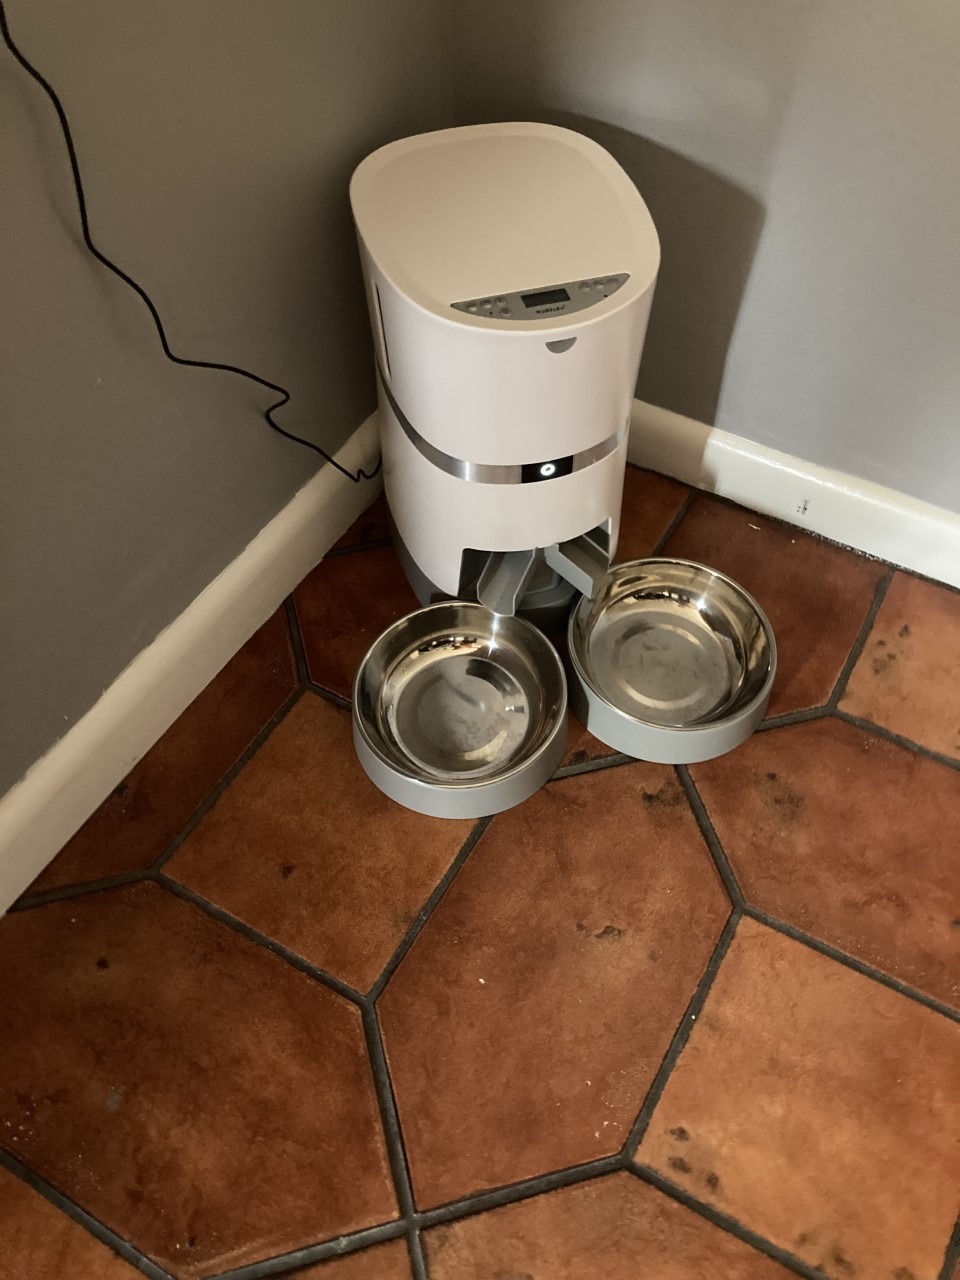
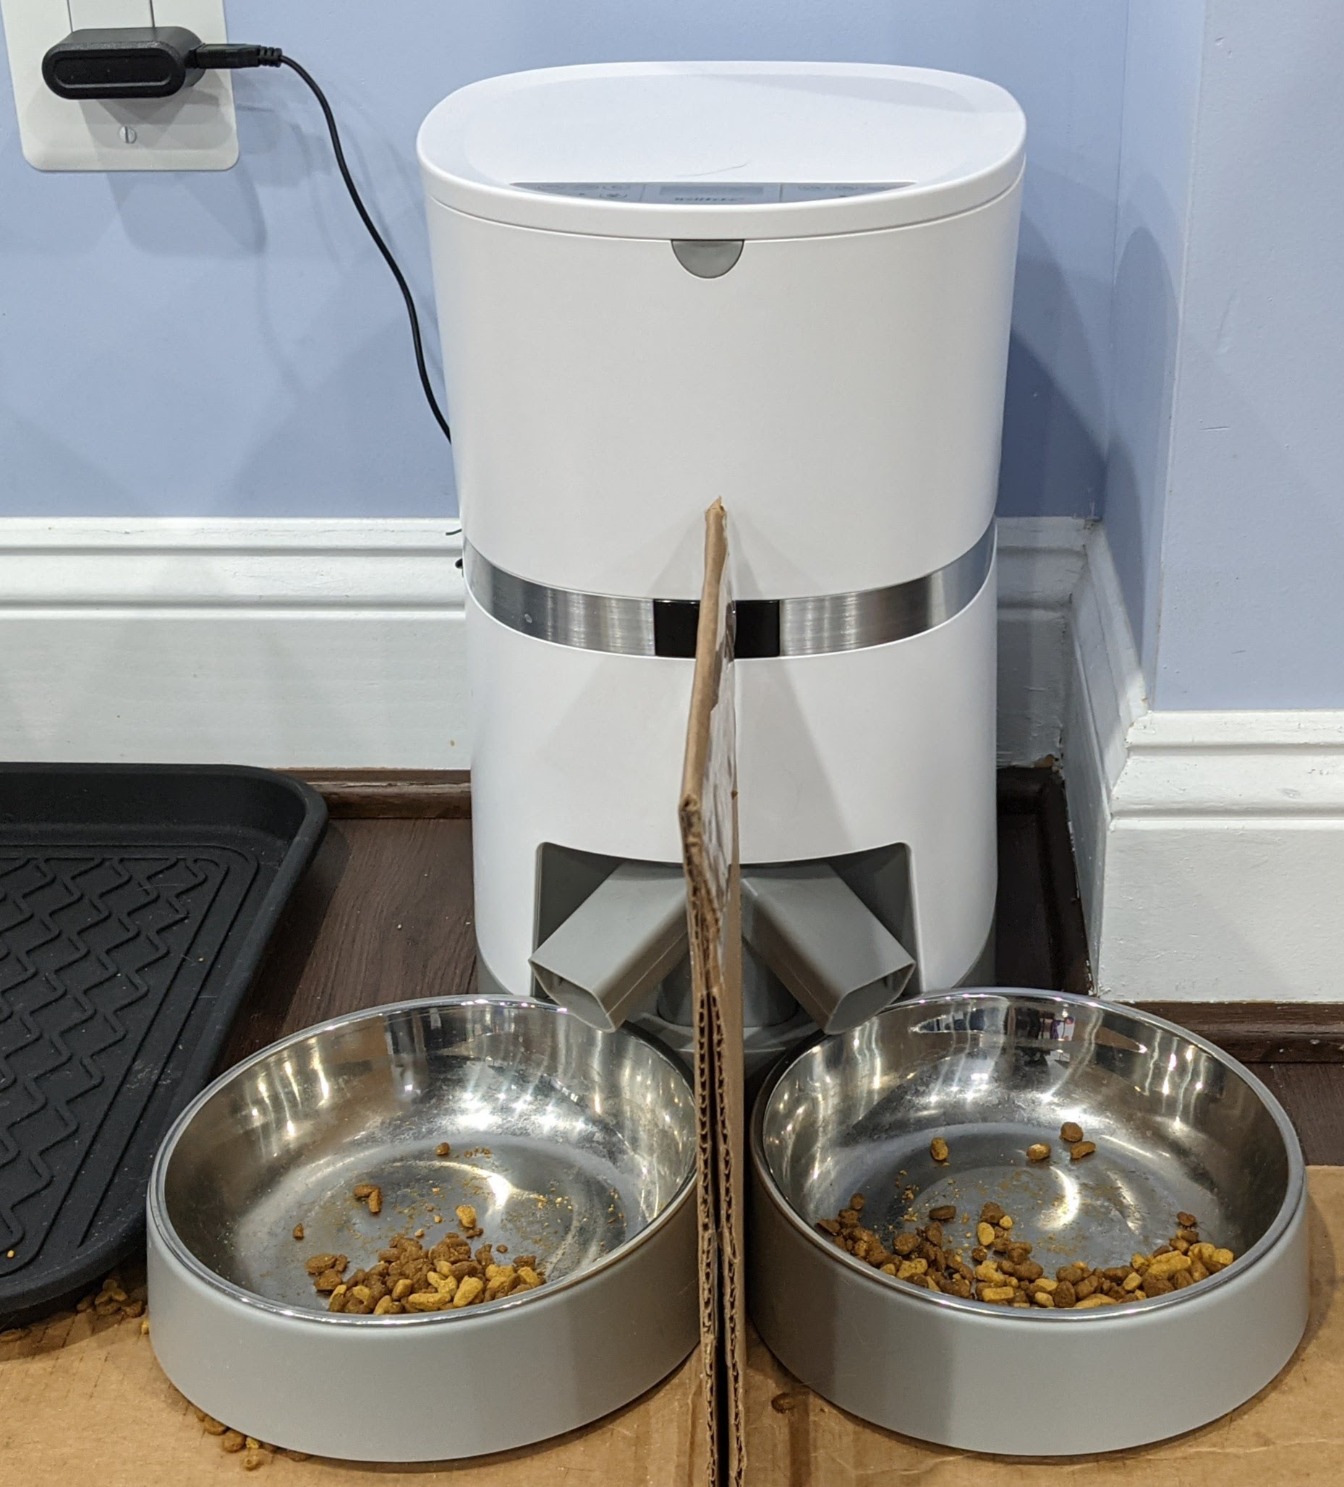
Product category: items_feeder
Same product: yes